George Young (actor)

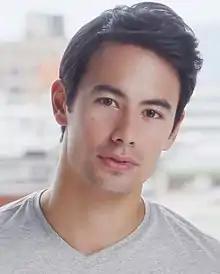

George Young (born George Ng; 29 February 1980) is an English actor, writer, and television presenter based in Singapore and Taiwan.